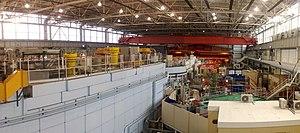
Le Laboratoire Rutherford Appleton également désigné par son acronyme RAL est un des principaux instituts de recherche publics anglais intervenant dans le domaine de la physique des particules, des sciences spatiales, de l'astronomie, de l'informatique, de la biologie, de la médecine et de la chimie. il est le gestionnaire de grands équipements de recherche dans le domaine de la physique tels que le Diamond Light Source, ISIS et le Central Laser Facility. Créé en 1957, RAL emploie environ 1 200 personnes et est rattaché à l'agence gouvernementale Science and Technology Facilities Council.